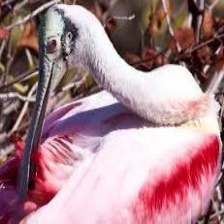
Species: ROSEATE SPOONBILL
Scientific name: PLATALEA AJAJA
ImageNet parent category: spoonbill